1974 All-Big Ten Conference football team

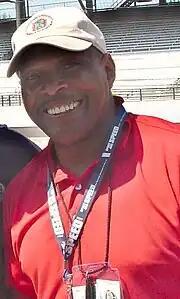
Ohio State running back Archie Griffin

The 1974 All-Big Ten Conference football team consists of American football players chosen by various organizations for All-Big Ten Conference teams for the 1974 Big Ten Conference football season. The teams selected by the Big Ten coaches for the United Press International (UPI) were led by Ohio State with nine first-team selections. Michigan placed five players on the coaches' All-Big Ten first team. Running back Archie Griffin, who won his first Heisman Trophy in 1974, was the only player unanimously selected by the coaches as a first-team All-Big Ten player.